Syngman Rhee

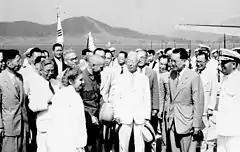
Rhee with President of the Republic of China Chiang Kai-shek in 1949

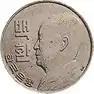
Rhee depicted on a 1959-issued 100 hwan coin

After the surrender of Japan on 2 September 1945, Rhee was flown to Tokyo aboard a US military aircraft. Over the objections of the Department of State, the US military government allowed Rhee to return to Korea by providing him with a passport in October 1945, despite the refusal of the Department of State to issue Rhee with a passport. The British historian Max Hastings wrote that there was "at least a measure of corruption in the transaction" as the OSS agent Preston Goodfellow who provided Rhee with the passport that allowed him to return to Korea was apparently promised by Rhee that if he came to power, he would reward Goodfellow with commercial concessions." Following the independence of Korea and a secret meeting with Douglas MacArthur, Rhee was flown in mid-October 1945 to Seoul aboard MacArthur's personal airplane, "The Bataan".